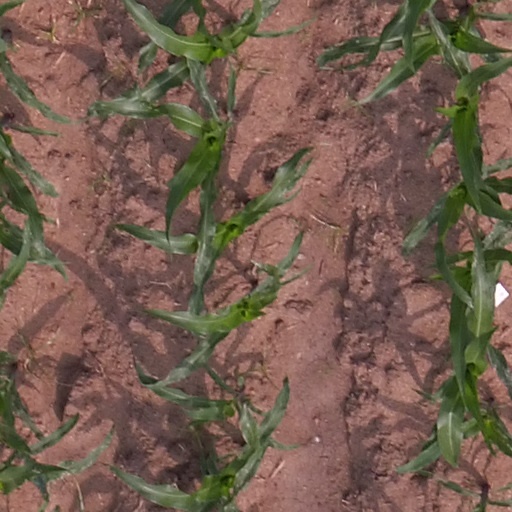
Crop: maize; corn